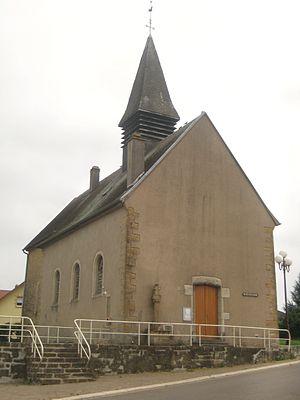
Bure est un village et une ancienne commune française de Moselle en région Grand Est, rattaché à Tressange en 1811.
Tressange est une commune française située dans le département de la Moselle, en région Grand Est.